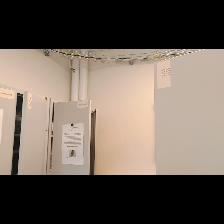
Label: NonHuman